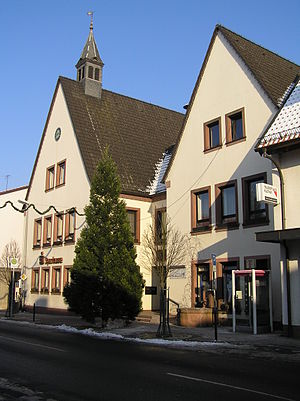
Großwallstadt / Historie
Großwallstadt er en kommune i Landkreis Miltenberg i Regierungsbezirk Unterfranken i den tyske delstat Bayern. Håndboldklubben TV Großwallstadt stammer fra byen.